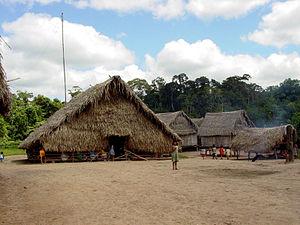
Les Kaxinawá sont un groupe amérindien qui habite l'État brésilien d'Acre plus précisément dans les terres indigènes Haut Rio Purus, Iguarapé do Caucho, Kaxinawa/Kaxinawá de la colonie Vingt-Sept, Kaxinawá du Rio Humaíta, Kaxinawá du Rio Jordão, Kaxinawá Nova Olinda, Kaxinawá do Rio Breu et Terre Indígène Praia do Carapanã et aussi au Pérou